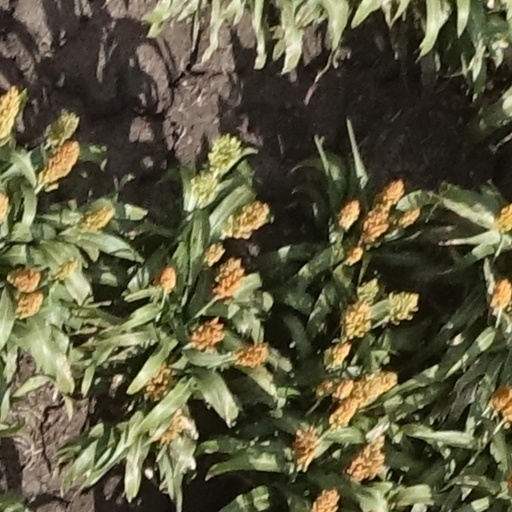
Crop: sorghum